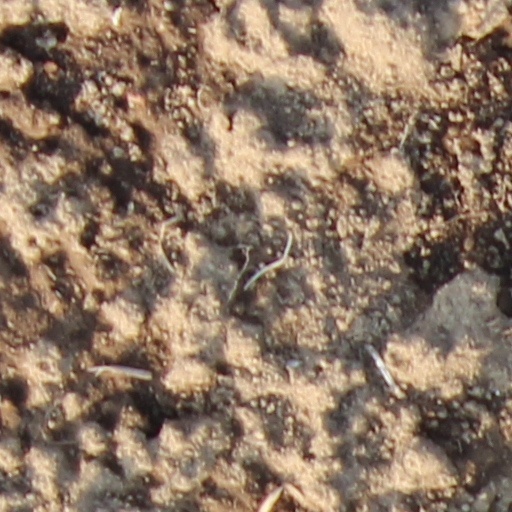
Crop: wheat